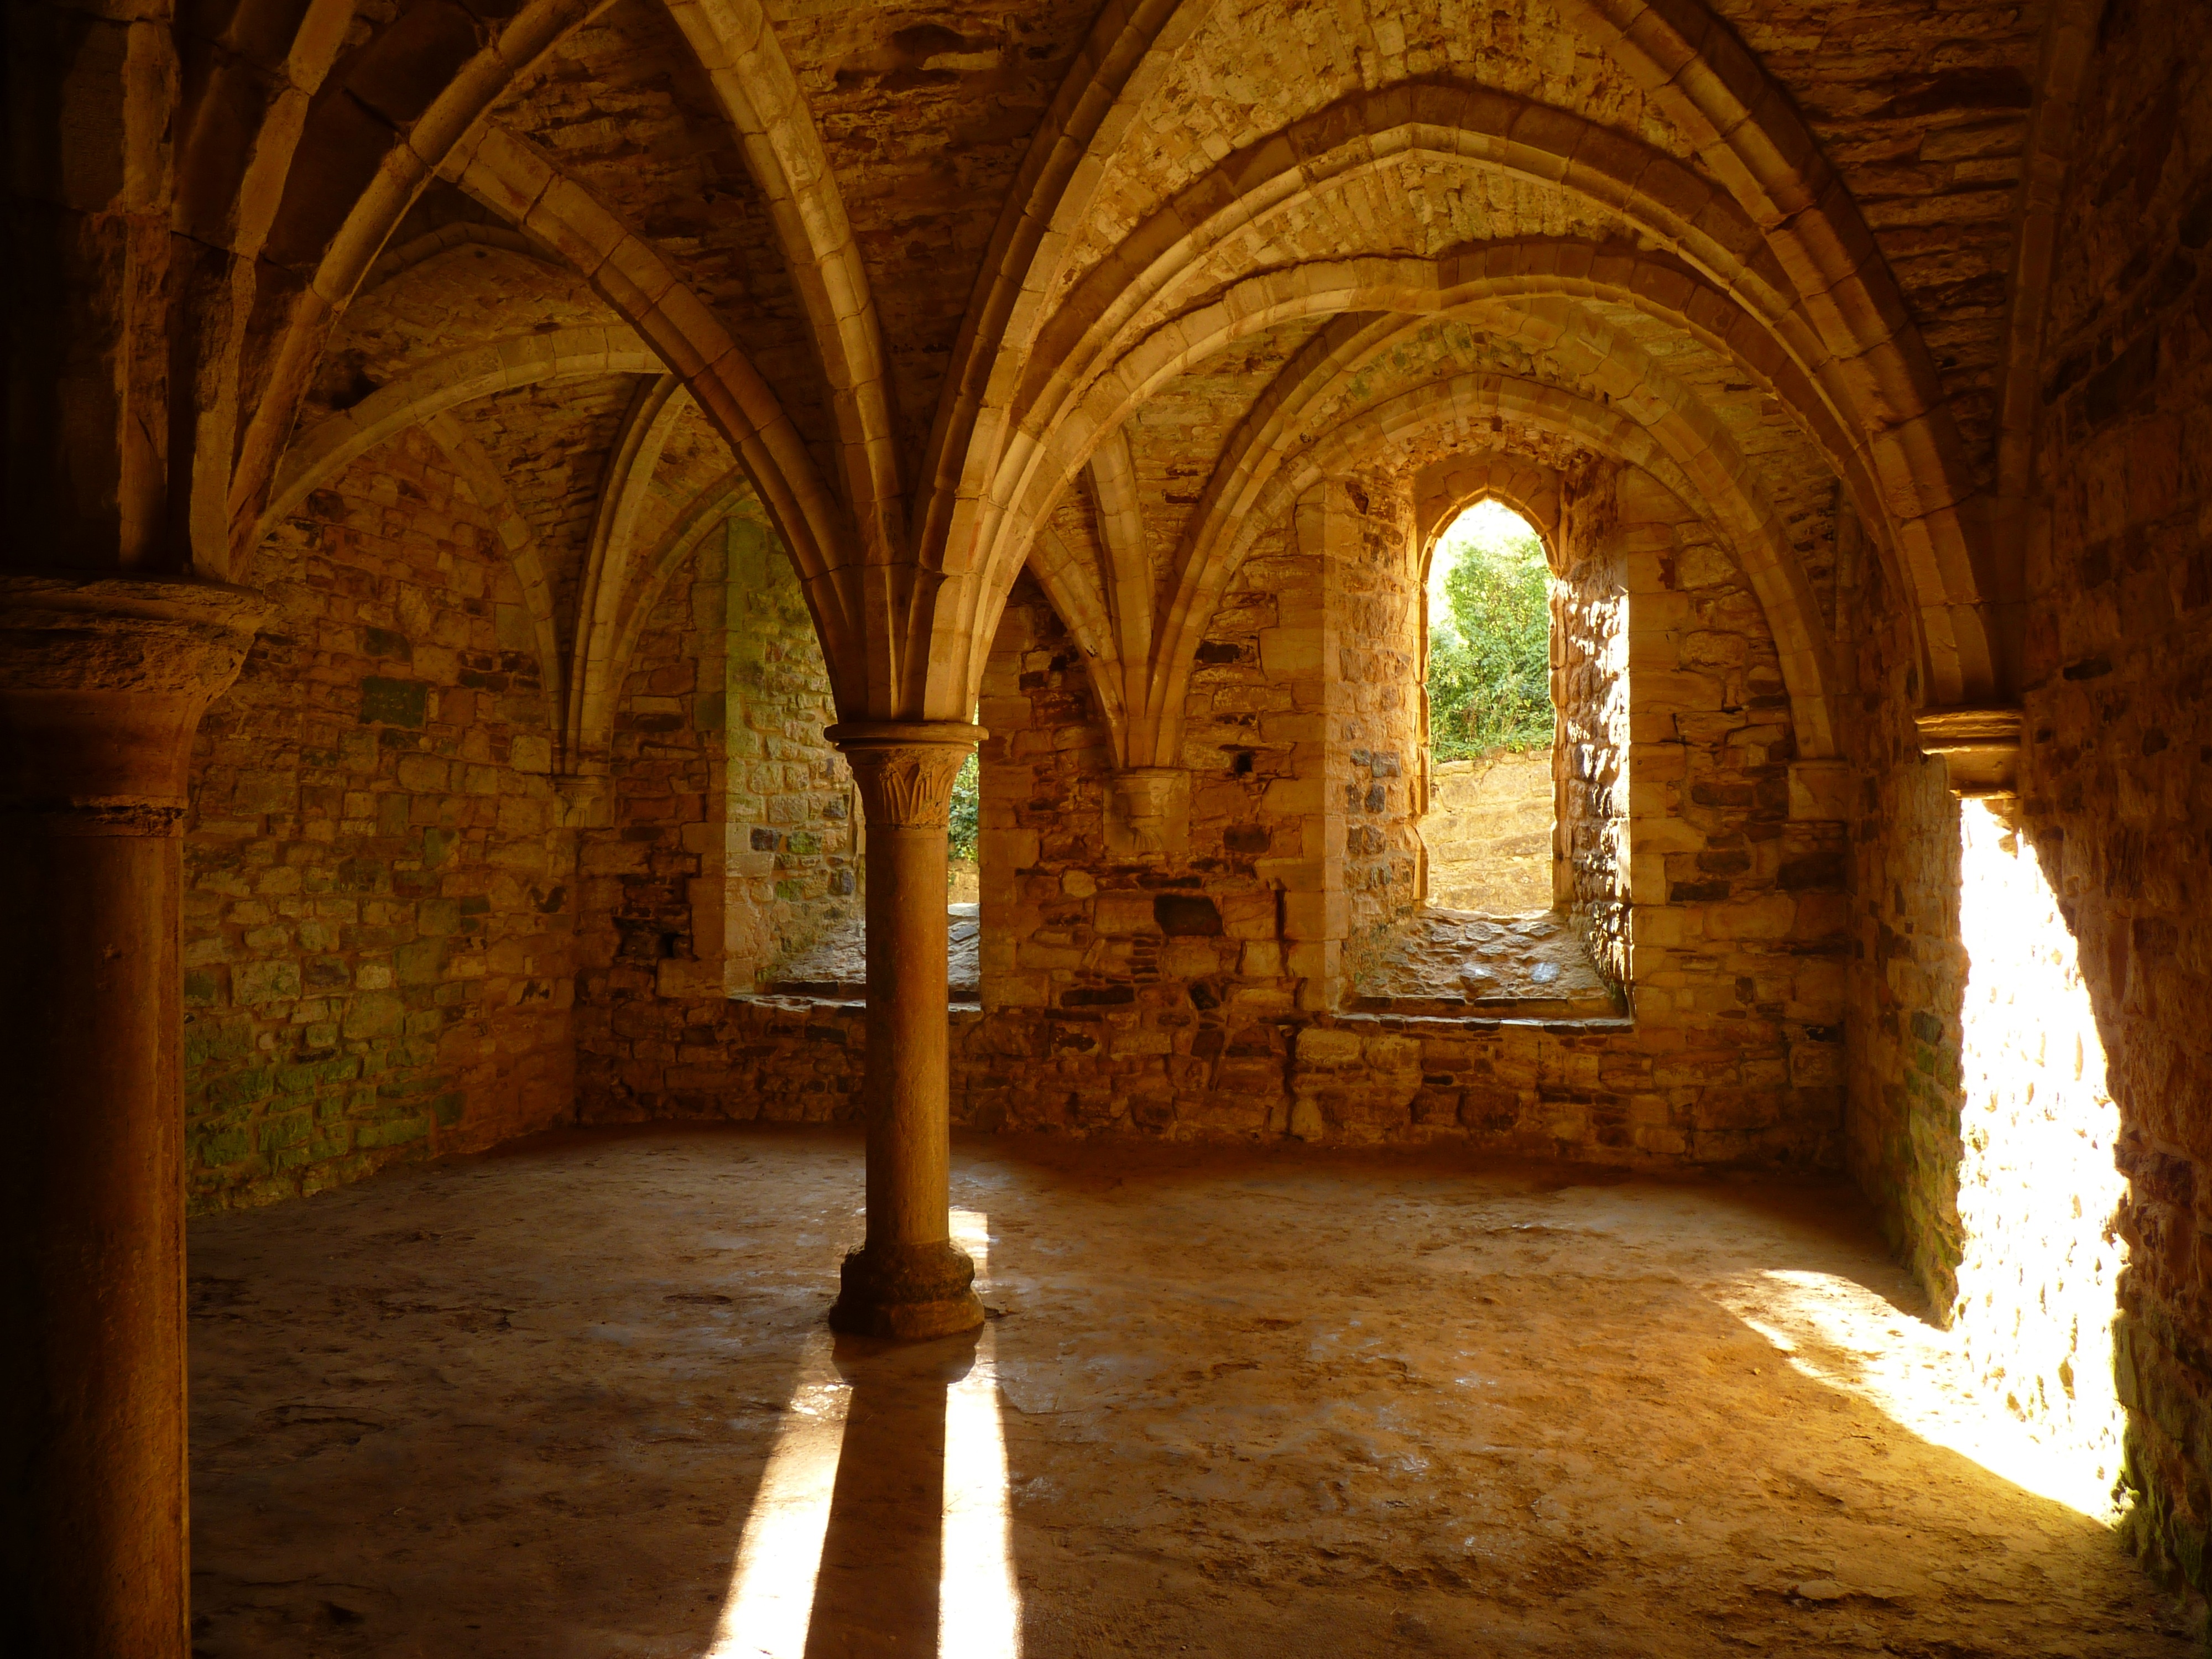
architecture, building, arch, pillar, church, chapel, place of worship, aisle, temple, monastery, abbey, vault, evening sun, middle ages, crypt, keller, battle abbey, ancient history